Grey-necked rockfowl

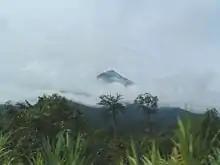
The forests around Mount Cameroon are a nesting area

The grey-necked rockfowl is found in West Africa from southeast Nigeria to southwest Gabon. In Nigeria, it is only found in the nation's southeastern corner near the coast and the Cameroon border. The species is widespread in southwestern Cameroon, and this country is considered to be the species' stronghold. It is found throughout Equatorial Guinea and into southwestern Gabon. Additionally, the species resides in the southwestern forests of the island of Bioko in the Gulf of Guinea. There is only one record of this species from the Republic of the Congo, though it is suspected that the rockfowl may have an undiscovered population in this country. The grey-necked rockfowl's total range covers approximately .